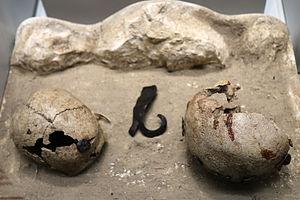
trophées de crâne humain trouvés à l'oppidum de la Cloche et présentés au musée d'histoire de Marseille
L'oppidum de la Cloche est un site archéologique situé dans les Bouches-du-Rhône, à la limite entre les communes du Rove et des Pennes-Mirabeau, sur une butte avancée au nord du massif de la Nerthe, surplombant la route de la Nerthe et est lié à son histoire.
Les Riaux est un quartier du 16ᵉ arrondissement de Marseille situé dans le VIIIᵉ secteur dans la partie nord de la ville. Il est parfois considéré comme l'un des quartiers de L'Estaque, comme l'Estaque Plage, l'Estaque Gare et les Hauts de l'Estaque. Le secteur des Riaux est en limite du terroir Marseillais, juste avant le Rove. Ce secteur est doté d'un fort patrimoine industriel mais également d'un fort patrimoine culturel, en effet, sa position entre bord de mer et colline fit aussi le bonheur des peintres les plus illustres. Ainsi beaucoup de personnes l'appellent Estaque Riaux, alors que « Les Riaux » est un quartier administratif de Marseille, tout comme les trois autres quartiers du 16ᵉ, St André, St Henri et l'Estaque.
La Gaule, était une région de l'Europe de l'Ouest peuplée principalement par les celtes, les belges, les aquitains, les ligures et les ibères comprenant la France, le Luxembourg, la Belgique, la majeure partie de la Suisse, le nord de l'Italie, ainsi que des régions des Pays-Bas et d'Allemagne : la rive ouest du Rhin. Elle couvrait une superficie de 494 000 km². Archéologiquement, les Gaulois étaient porteurs des cultures de Hallstatt et de la Tène, qui s'étendaient à travers toute la Gaule, ainsi qu'à l'est de la Raetia, Noricum, Pannonia et le sud-ouest de la Germanie du Vᵉ siècle av. J.-C. au Iᵉʳ siècle av. J.-C. La Gaule tomba sous domination romaine au cours d'une période allant du IIᵉ siècle av. J.-C. au Iᵉʳ siècle av. J.-C. : la Gallia Cisalpina fut conquise en -203 et la Gallia Narbonensis en -123. La Gaule fut envahie après -120 par les Cimbres et les Teutons, qui furent à leur tour vaincus par les Romains en -103. Jules César conquit finalement les parties restantes de la Gaule dans ses campagnes de -58 à -51. Quant à l'Aquitaine césarienne, elle se différencie du reste de la Gaule par son assise linguistique basque-aquitaine.